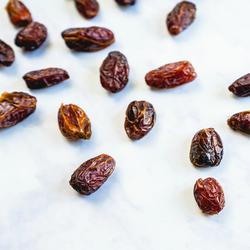
Label: Dates